Libuše (opera)

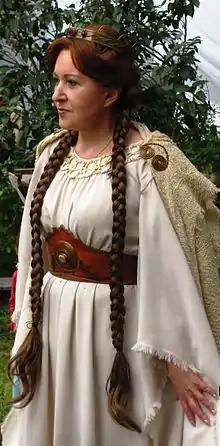
Eva Urbanová as Libuše (2010)

At the majestic castle of Vyšehrad, the Czech princess Libuše is set to adjudicate a dispute between two brothers, Chrudoš and Šťáhlav, over their father's legacy.